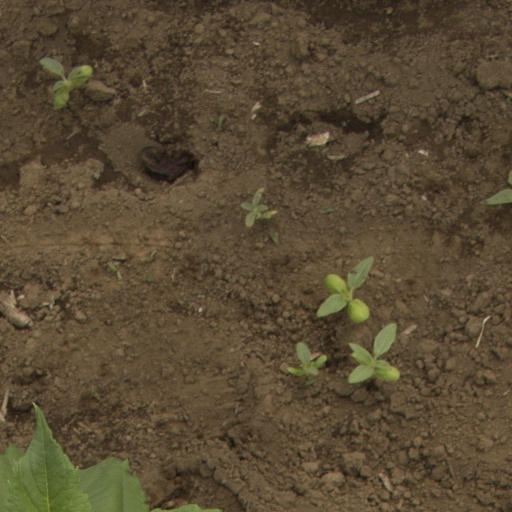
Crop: Jerusalem artichoke